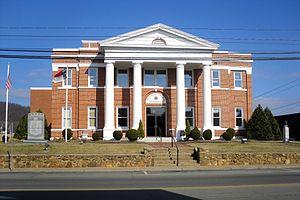
La ville de Sparta est le siège du comté d'Alleghany, situé dans l’État de Caroline du Nord, aux États-Unis. Sa population s’élevait à 1 770 habitants lors du recensement de 2010, estimée à 1 744 habitants en 2017.